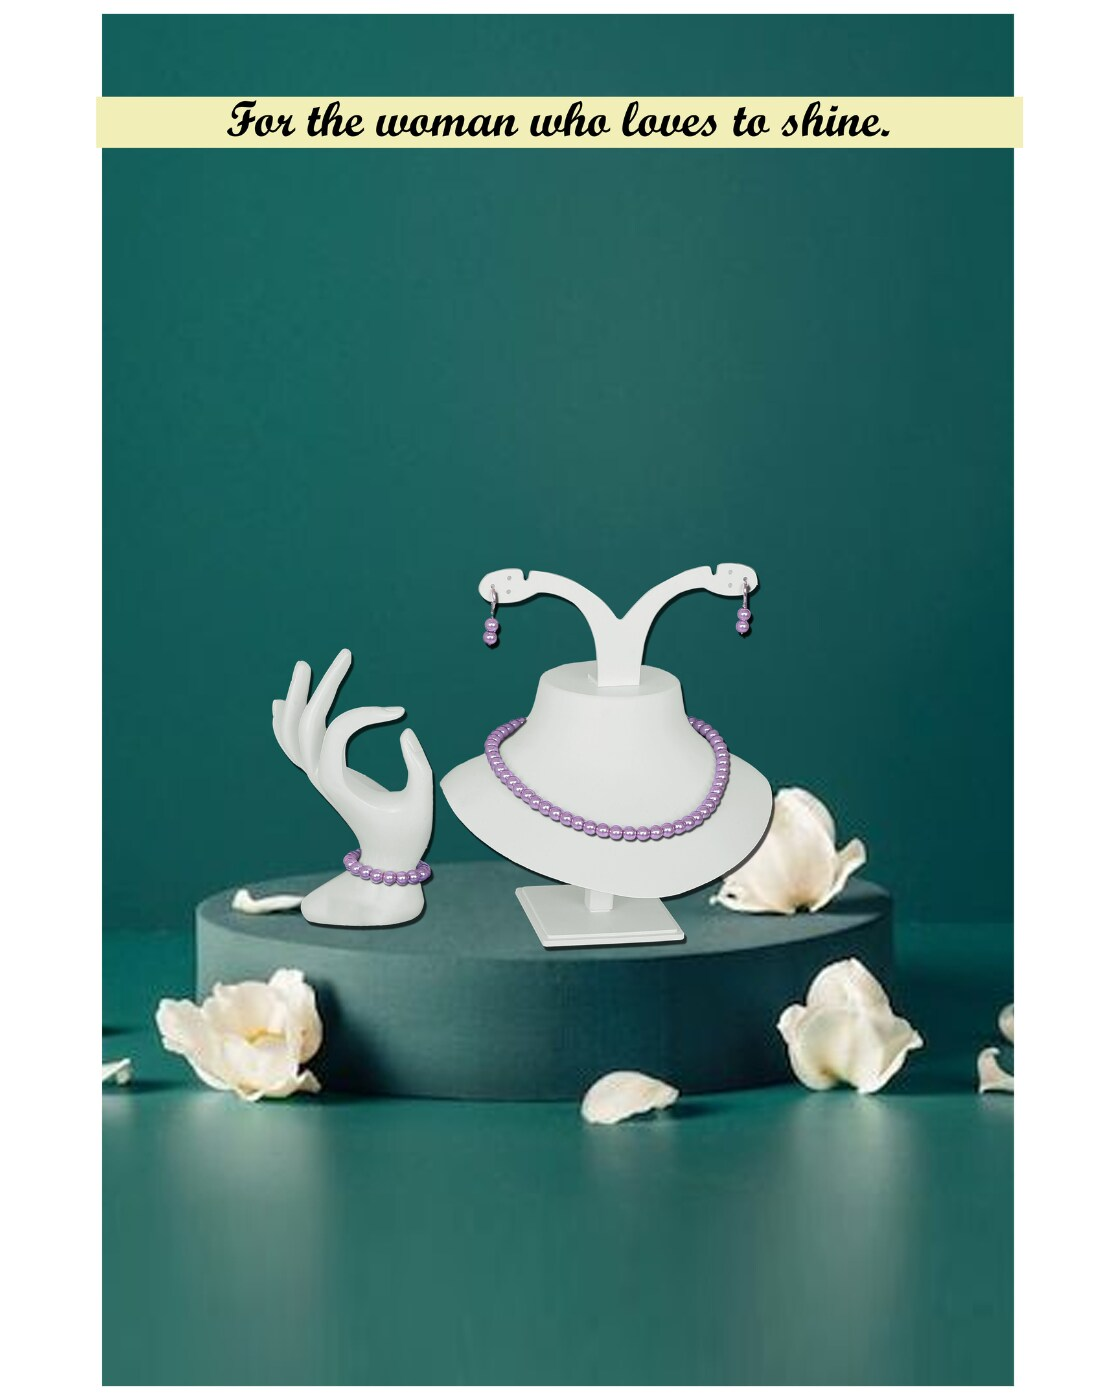
 JIYANSHI FASHION : Pearls Women's jewelry set | 3 piece jewelry set | pearl necklace, pearl bracelet, pearl earrings, set
Type: Fashion Jewellery Set
Brand: JIYANSHI FASHION
Price: Rs. 729
 Jiyanshi fashion provide you, A Jewellery set stylish fancy party wear designer traditional jewelry set for women from of the house of unique fashion.This is perfect all occasion for traditional wear ( wedding, engagement & religious for women you can wear on dresses, sarees and lehnga also with good quality product.
Features: COLOR : LAVENDER,IDAL : WOMEN,UNIQUE PATTERN,TRENDING